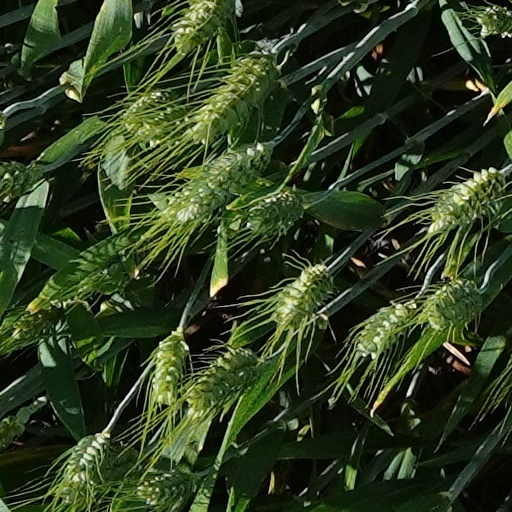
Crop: wheat